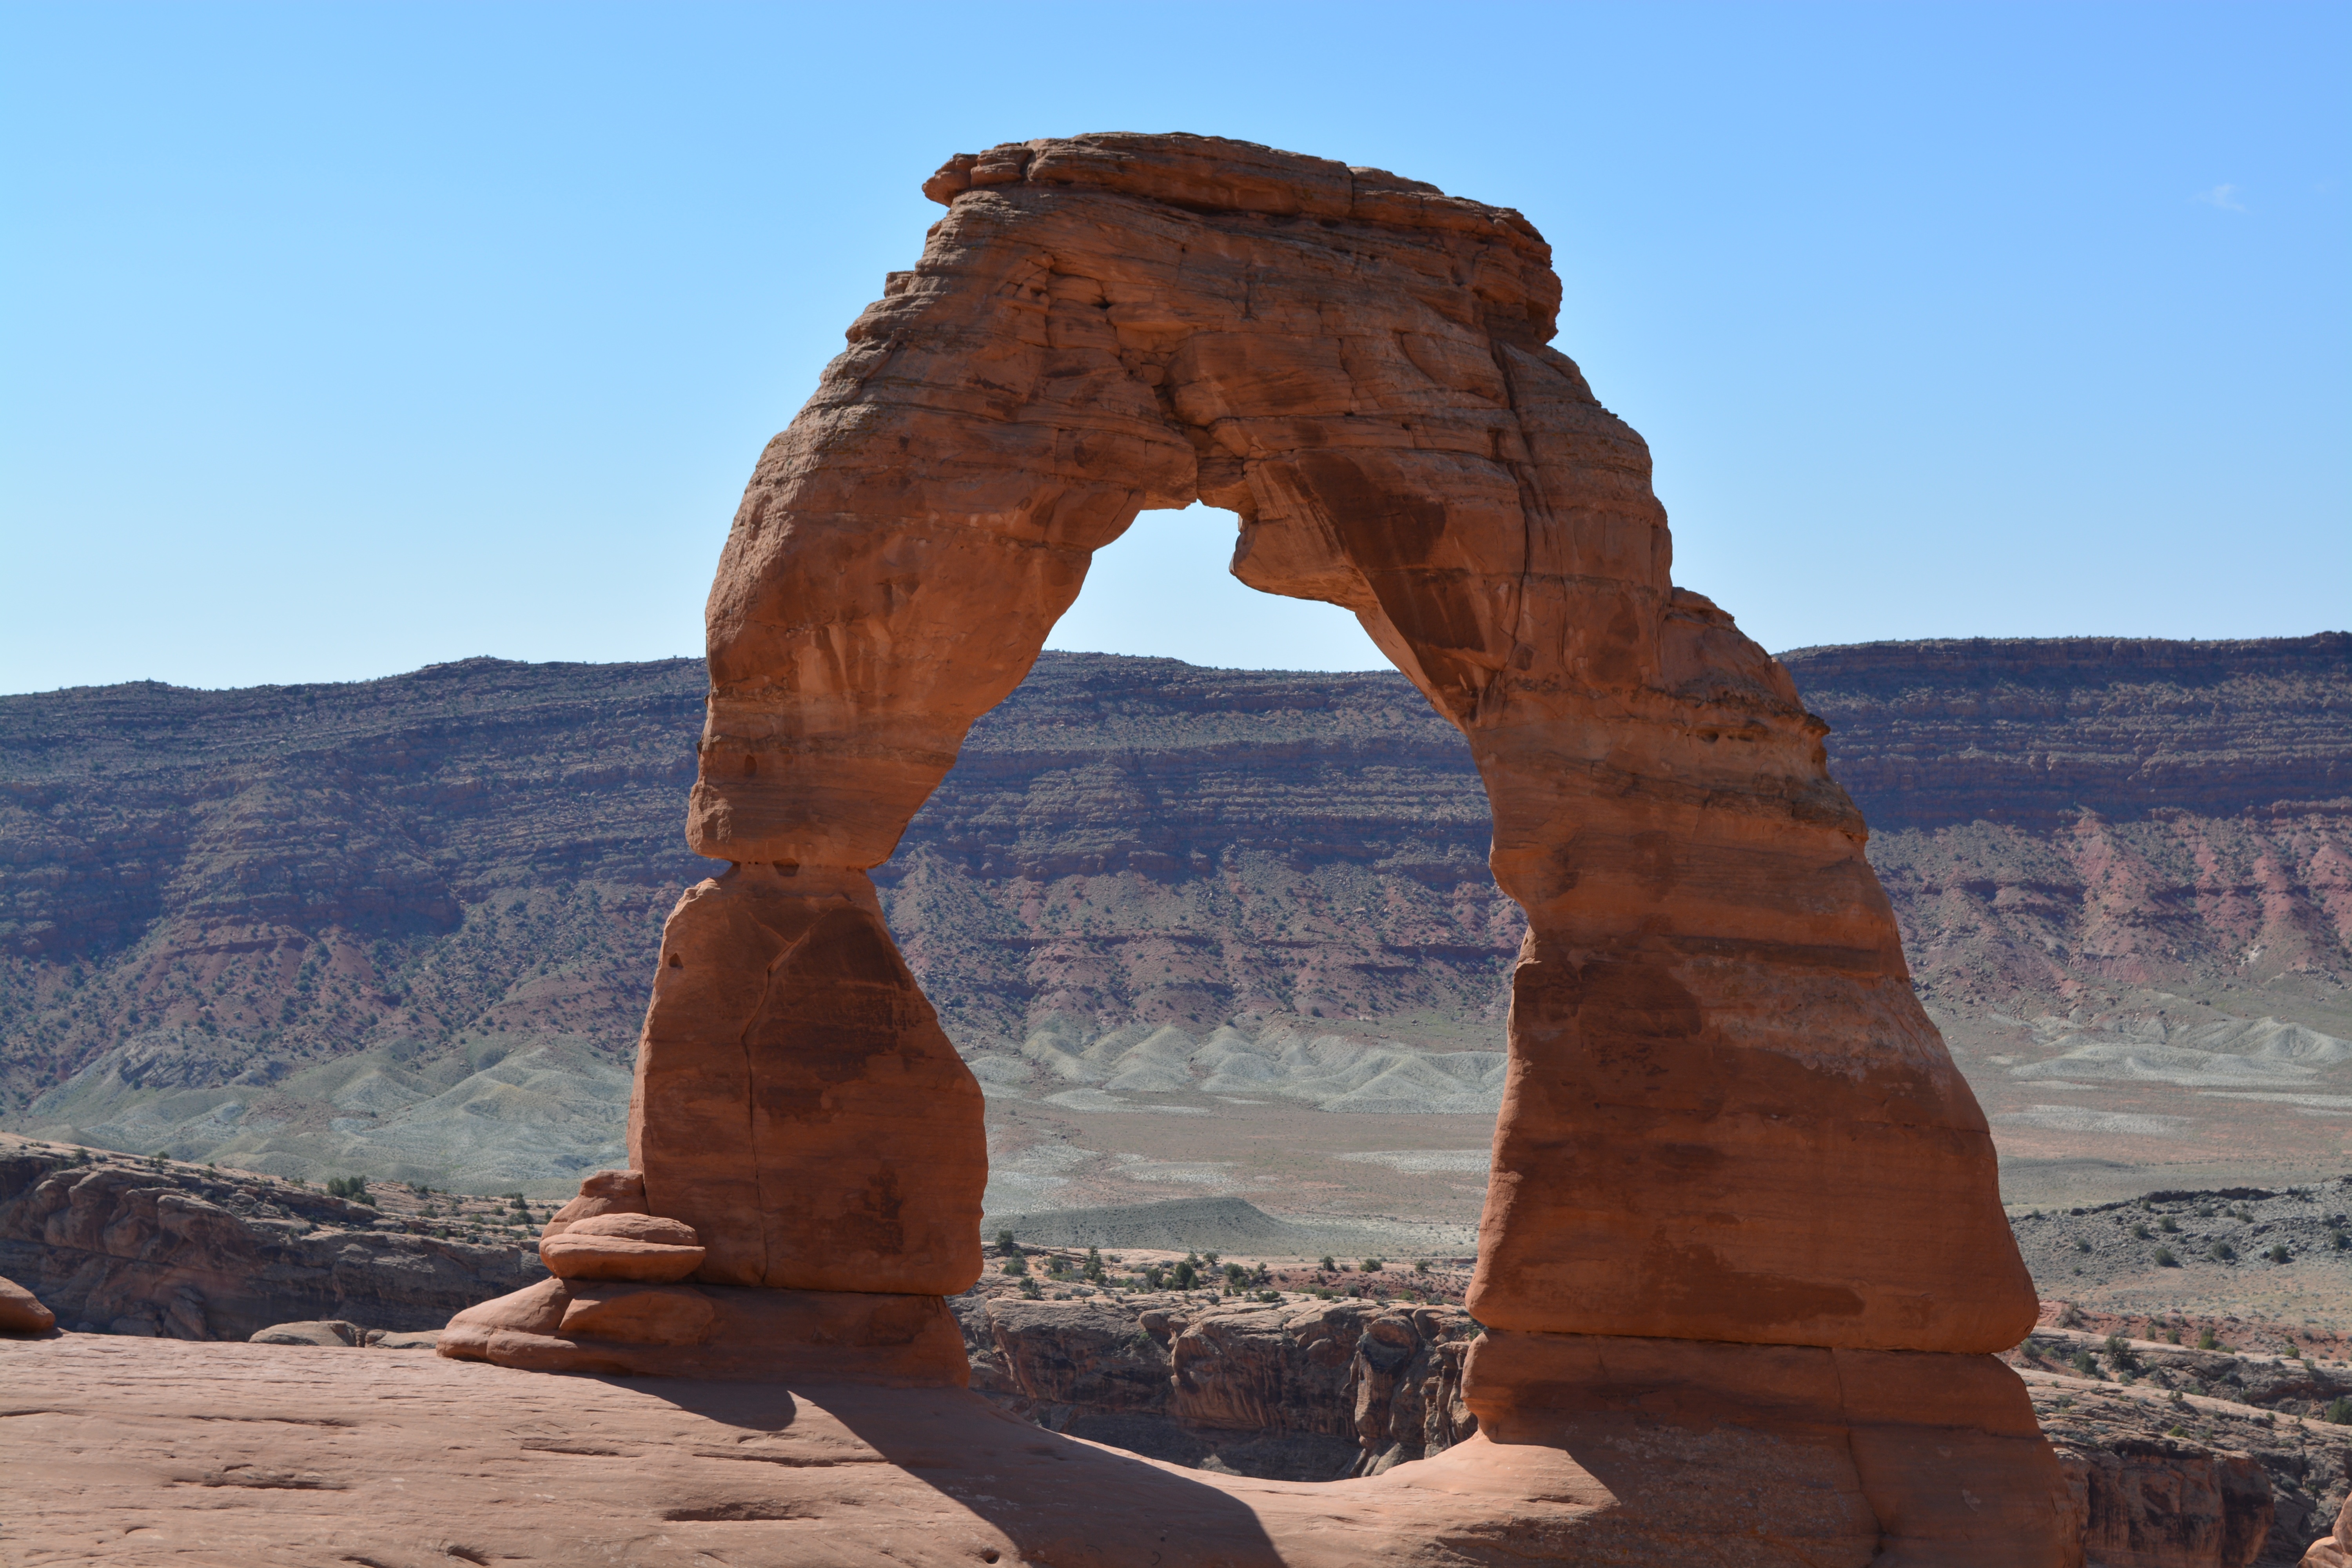
landscape, nature, rock, wilderness, mountain, architecture, wood, desert, view, sandstone, valley, stone, monument, travel, formation, dry, cliff, arch, red, scenic, natural, park, scenery, usa, america, landmark, canyon, tourism, terrain, national park, material, erosion, outdoors, sculpture, national, geology, temple, arches, utah, badlands, moab, wadi, butte, monolith, landform, natural arch, ancient history, natural environment, aeolian landform